Upper Lake McDonald Ranger Station Historic District

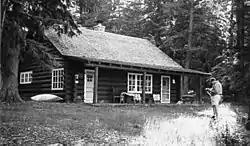

The Upper Lake McDonald Ranger Station in Glacier National Park was a formerly isolated site that became an administrative center with the opening of the Going-to-the-Sun Road. The National Park Service Rustic cabin was typical of the preferred style for western park structures of the period. The ranger station is similar to its counterparts at Belly River and Sherburne, as well as the Polebridge Ranger Station residence.